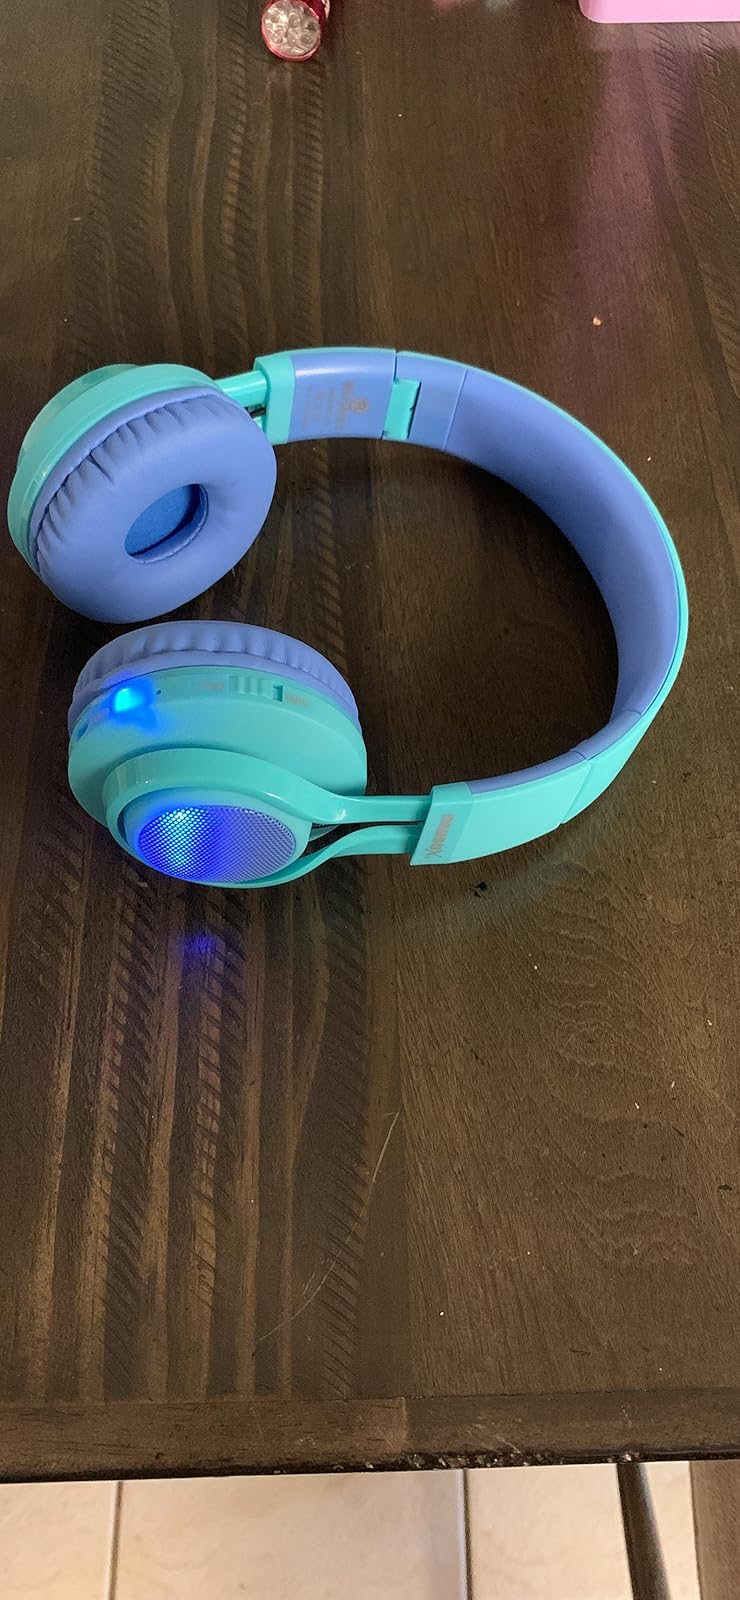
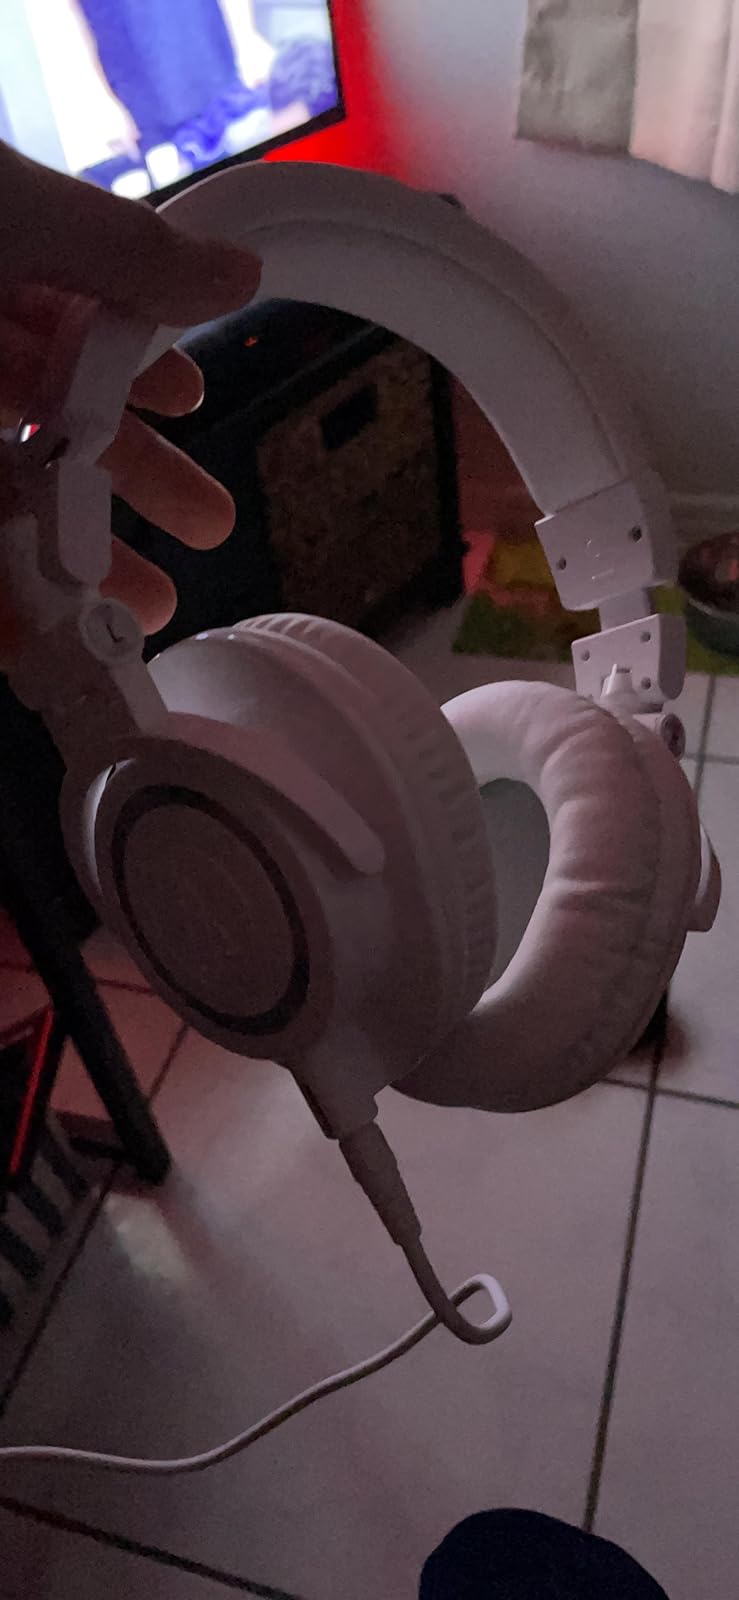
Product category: headphones
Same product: no